Konrad Bernheimer

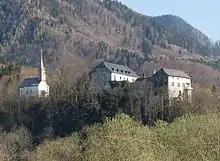
Burg Marquartstein, 2009

He owns the 11th century 40-bedroom castle, Burg Marquartstein in Marquartstein, Bavaria, which is listed for sale with Sotheby's International Realty as of November 2015, with "price upon request".